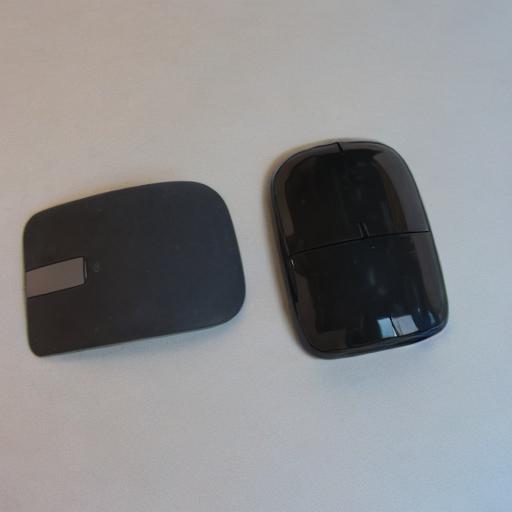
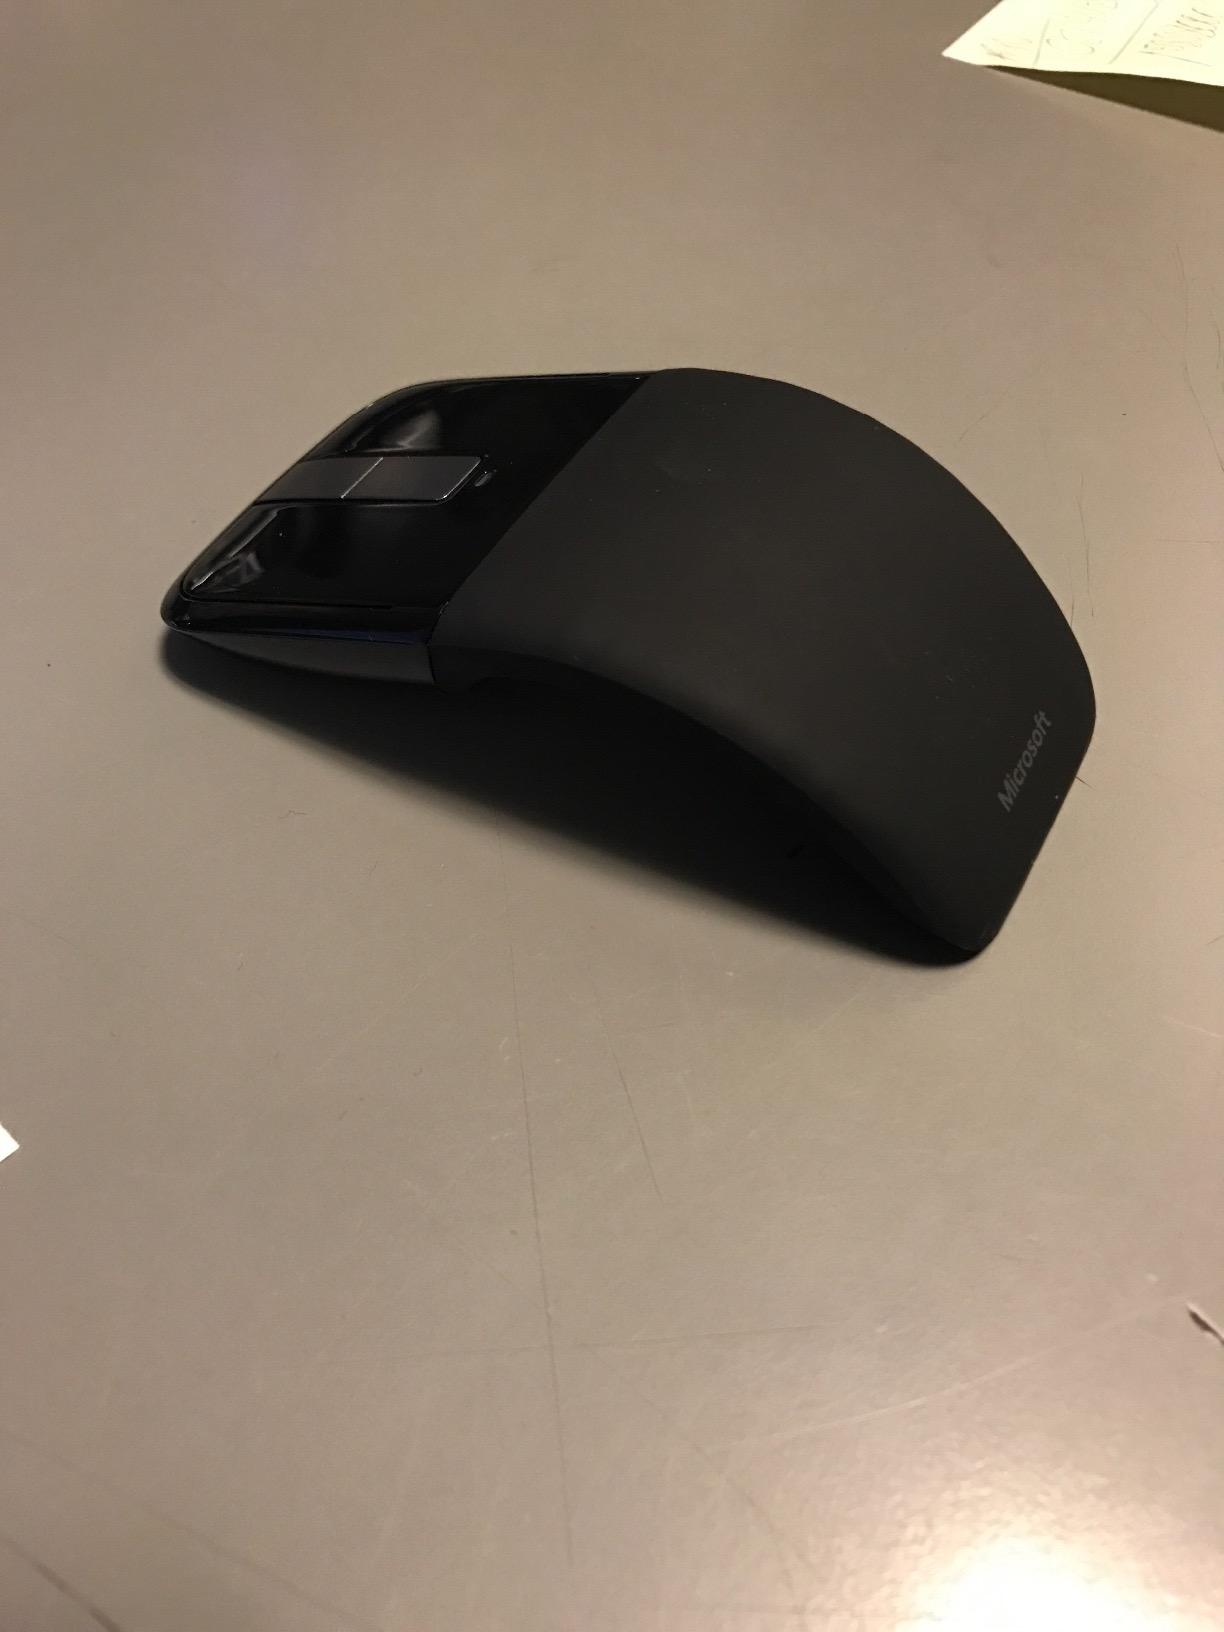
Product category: mouse
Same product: no